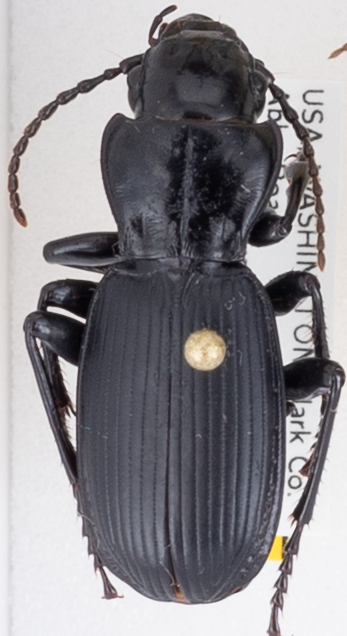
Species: Pterostichus lama
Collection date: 2018-08-21
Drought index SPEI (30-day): -1.85
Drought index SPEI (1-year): -0.572
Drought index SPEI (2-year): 0.71